Climate change in Colorado

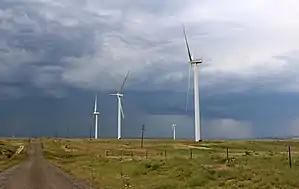
Huerfano River Wind Farm, Huerfano County

Implementing regenerative agricultural practices in the state has the potential to remove 23.15 billion tons of from the atmosphere by 2050. Use of cover crops is increasing. A collaboration between Boulder County Parks and Open Space and Colorado State University is working to develop techniques to improve soil health and carbon sequestration. State level support for soil health is under discussion.